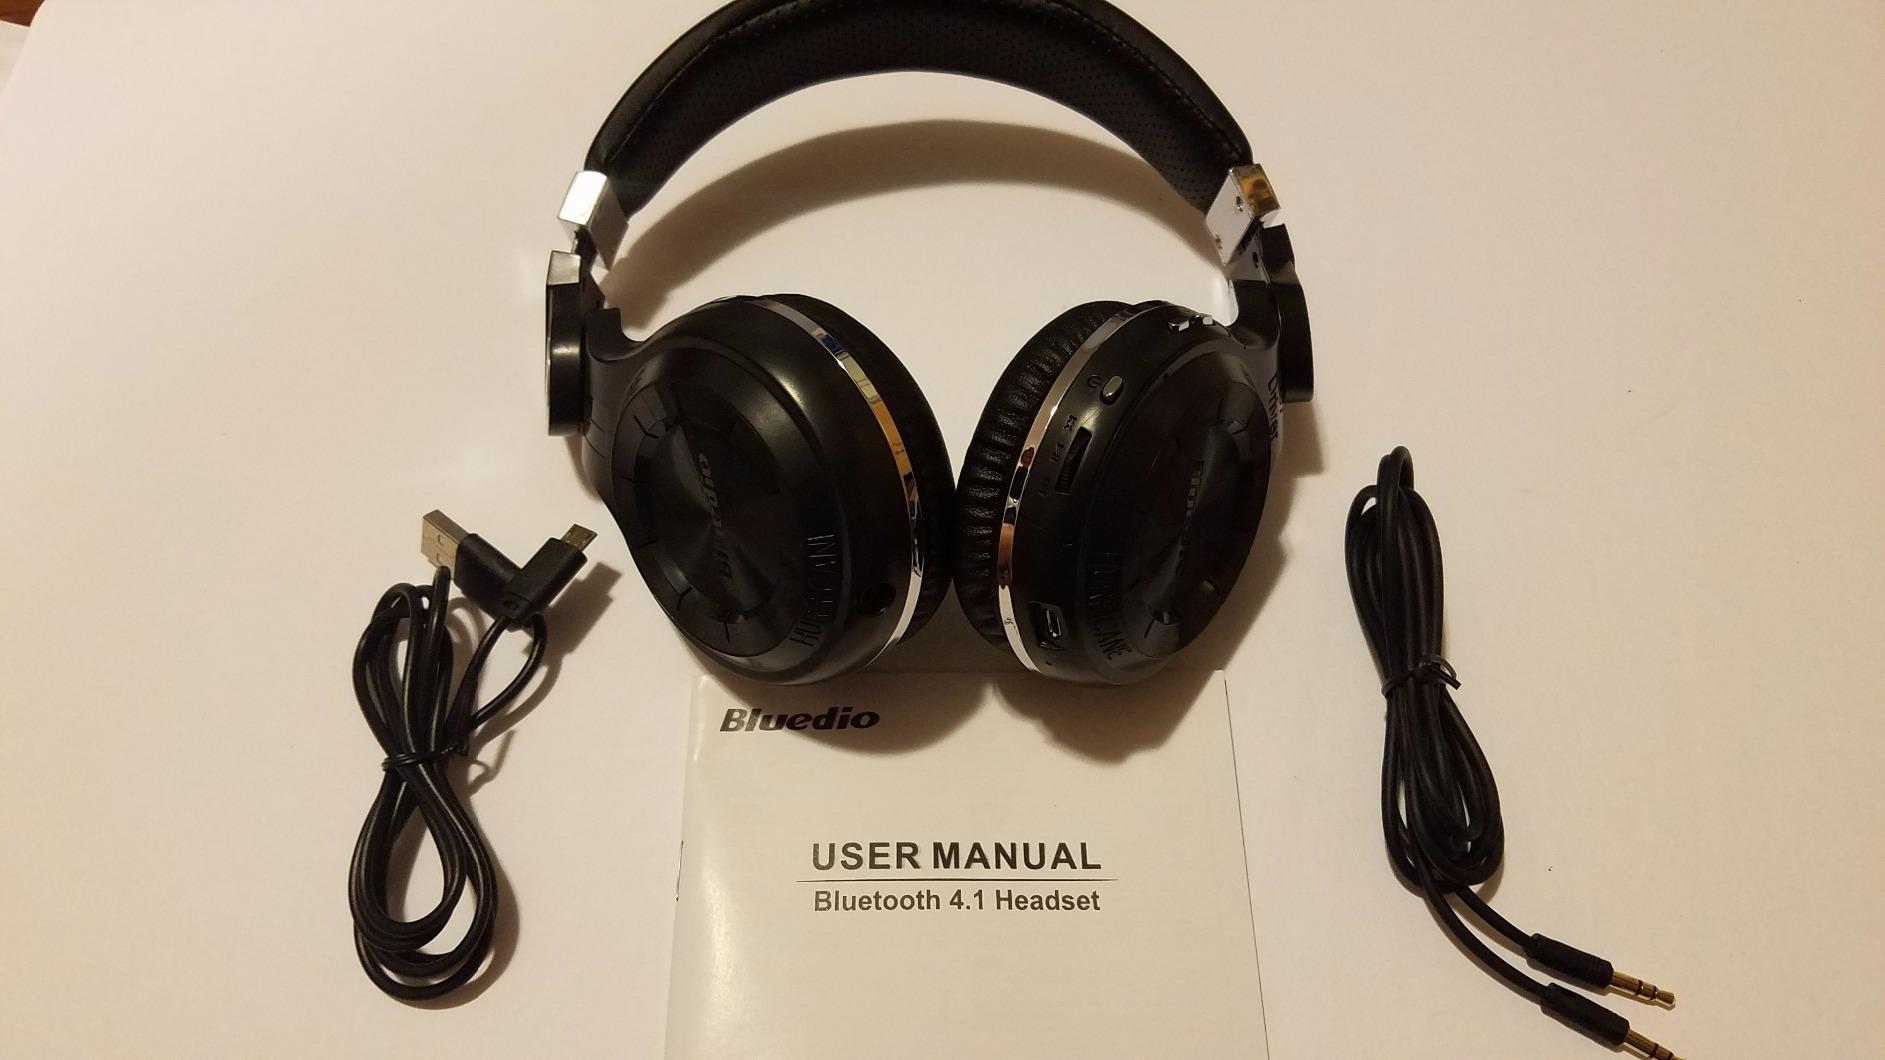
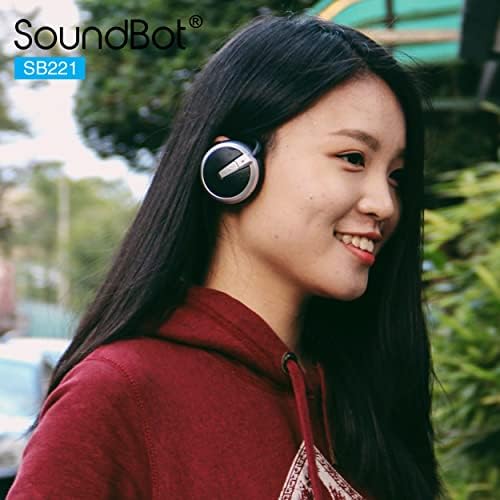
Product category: headphones
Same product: no